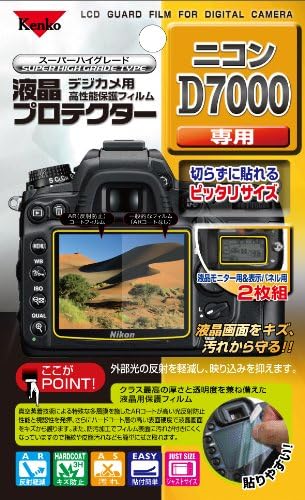
Kenko LCD Monitor Protection Film for Nikon D7000 Camera
Category: Camera & Photo
These LCD screen protectors are comprised of multiple layers to give the best screen protection as well as the best enhanced viewing of the LCD. The layers consist of: Anti-smudging top coating to reduce finger-prints, AR Anti-reflection coating to enhance viewing in lighting conditions such as bright sunlight were reflections can be problem for LCD viewing, Core hard coating layer to protect the LCD from scratches, Base film, & Adhesive laying to attach to the LCD.
Features: <b>Product description</b>: Kenko K85404 screen protectors | <b>Product type</b>: LCD screen protection film | <b>Suitable for:</b> Nikon D7000 | <b>Number of films</b>: 2 | <b>Colour</b>: transparent | <b>Manufacturer's warranty</b>: 1 year